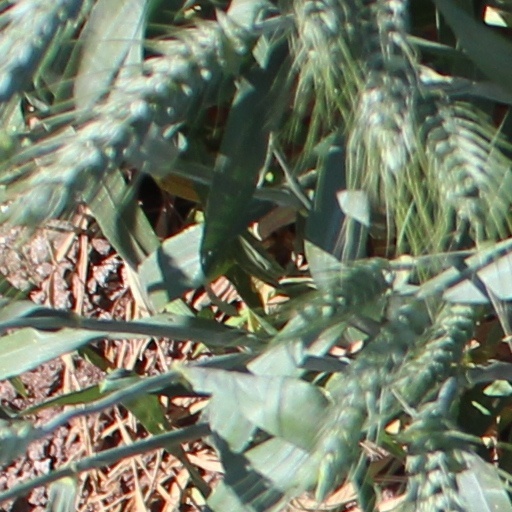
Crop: wheat